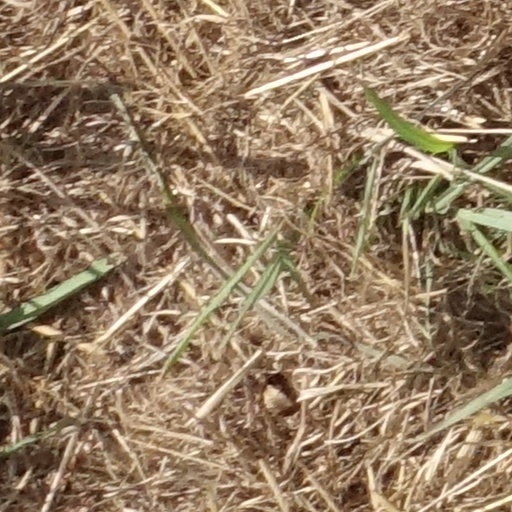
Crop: sorghum